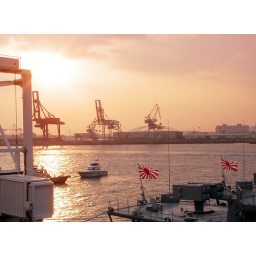
a warship..no its a defense ship was docked by my house in tempozan